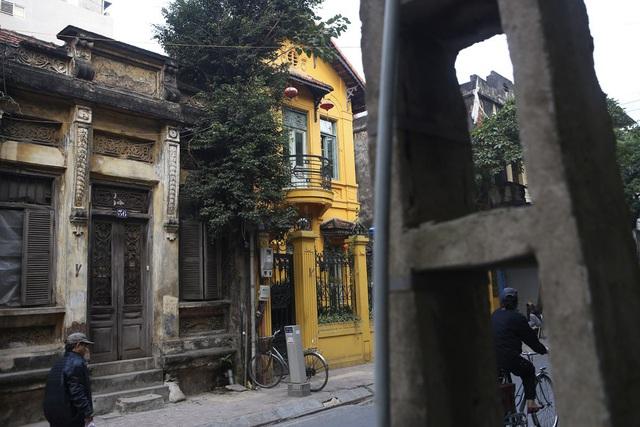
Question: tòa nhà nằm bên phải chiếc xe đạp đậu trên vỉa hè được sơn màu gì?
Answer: tòa nhà nằm bên phải chiếc xe đạp đậu trên vỉa hè được sơn màu vàngs